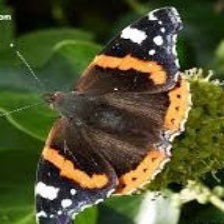
Species: RED ADMIRAL
Butterfly family (ImageNet category): admiral